Planet Hollywood

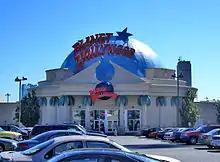
Planet Hollywood in Niagara Falls, Ontario (Closed 2017)

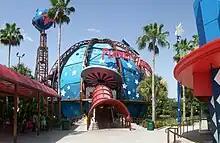
Planet Hollywood at Disney Springs in Orlando prior to remodel

Cool Planet Cafe was a joint venture chain of ice cream shops owned by Planet Hollywood International with a movie theme. Host Marriott Services was a partner in developing an additional 10 locations in a joint venture with Planet Hollywood.